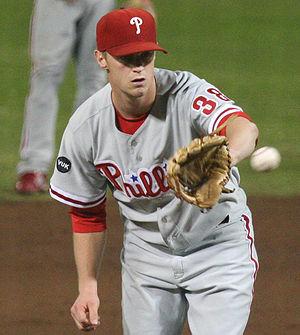
Kyle Rodney Kendrick est un lanceur droitier des Braves d'Atlanta de la Ligue majeure de baseball.